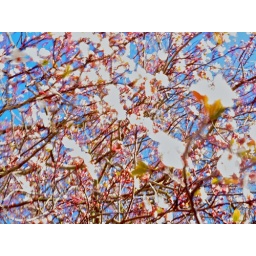
There in their presence he was transfigured: his clothes became dazzlingly white